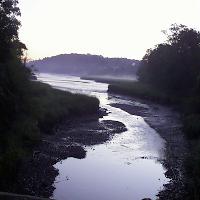
Weather: cloudy or overcast